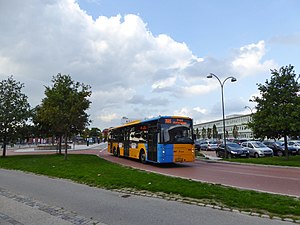
Linje 350S / Historie / Senere ændringer
Linje 350S på Stationsalleen ved Herlev st.
Linje 350S er en buslinje i København, der kører mellem Ballerup st. og Nørreport st. Linjen er en del af Movias S-busnet og er udliciteret til Anchersen, der driver linjen fra sit garageanlæg på Jernholmen på Avedøre Holme. Linjen havde ca. 6,7 mio. passagerer i 2019. Den betjener blandt andet Herlev, Brønshøj, Nørrebro ogIndre By